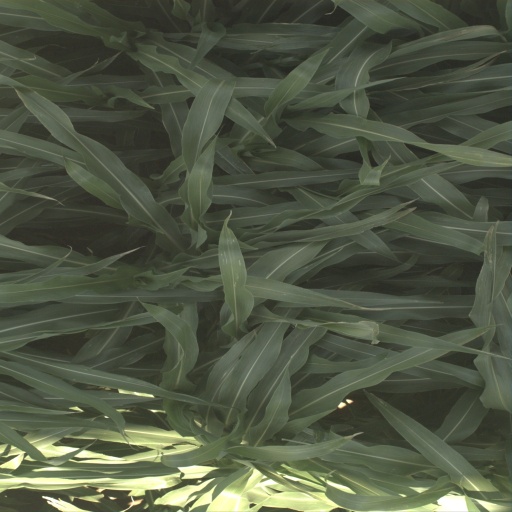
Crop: sorghum